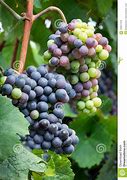
Label: Grapes